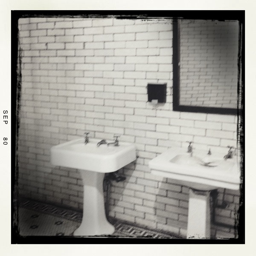
Two sinks are situated along a brick wall.
Inside of a bathroom with two sinks and a mirror.
a couple of white sinks are in a restroom
A bathroom with brick wall and double sinks.
a bathroom wall, two little white square sinks.